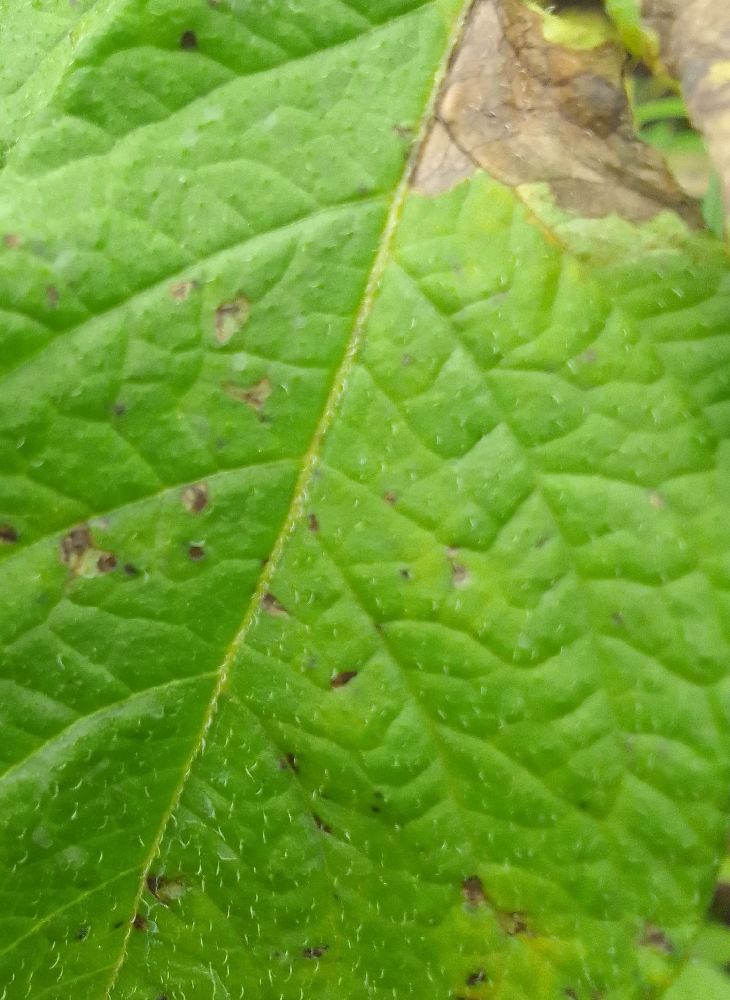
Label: Late blight